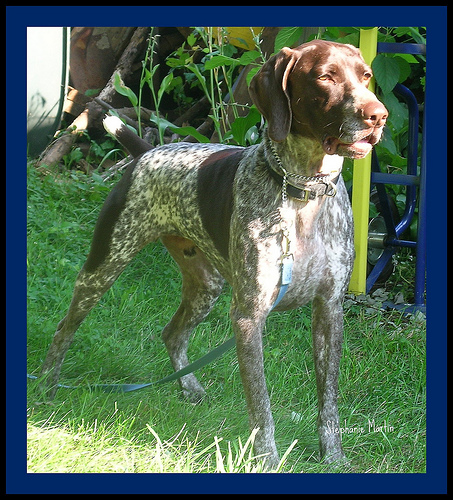
Breed: german shorthaired